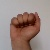
The image shows a hand gesture representing the letter 'A' in Indian Sign Language.